Steph Swainston

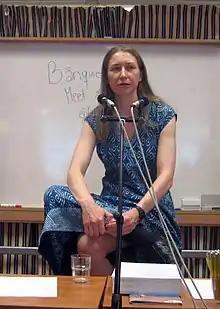
Swainston at Åcon in 2009

Stephanie Jane Swainston (born 1974) is a British literary fantasy/science fiction author, known for the "Castle" series. Her debut novel, "The Year of Our War" (2004), won the 2005 Crawford Award and a nomination for the John W. Campbell Award for Best New Writer.